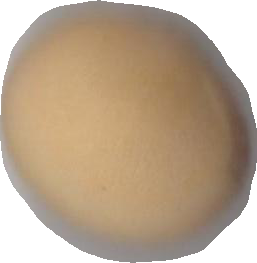
Variety: Grobogan